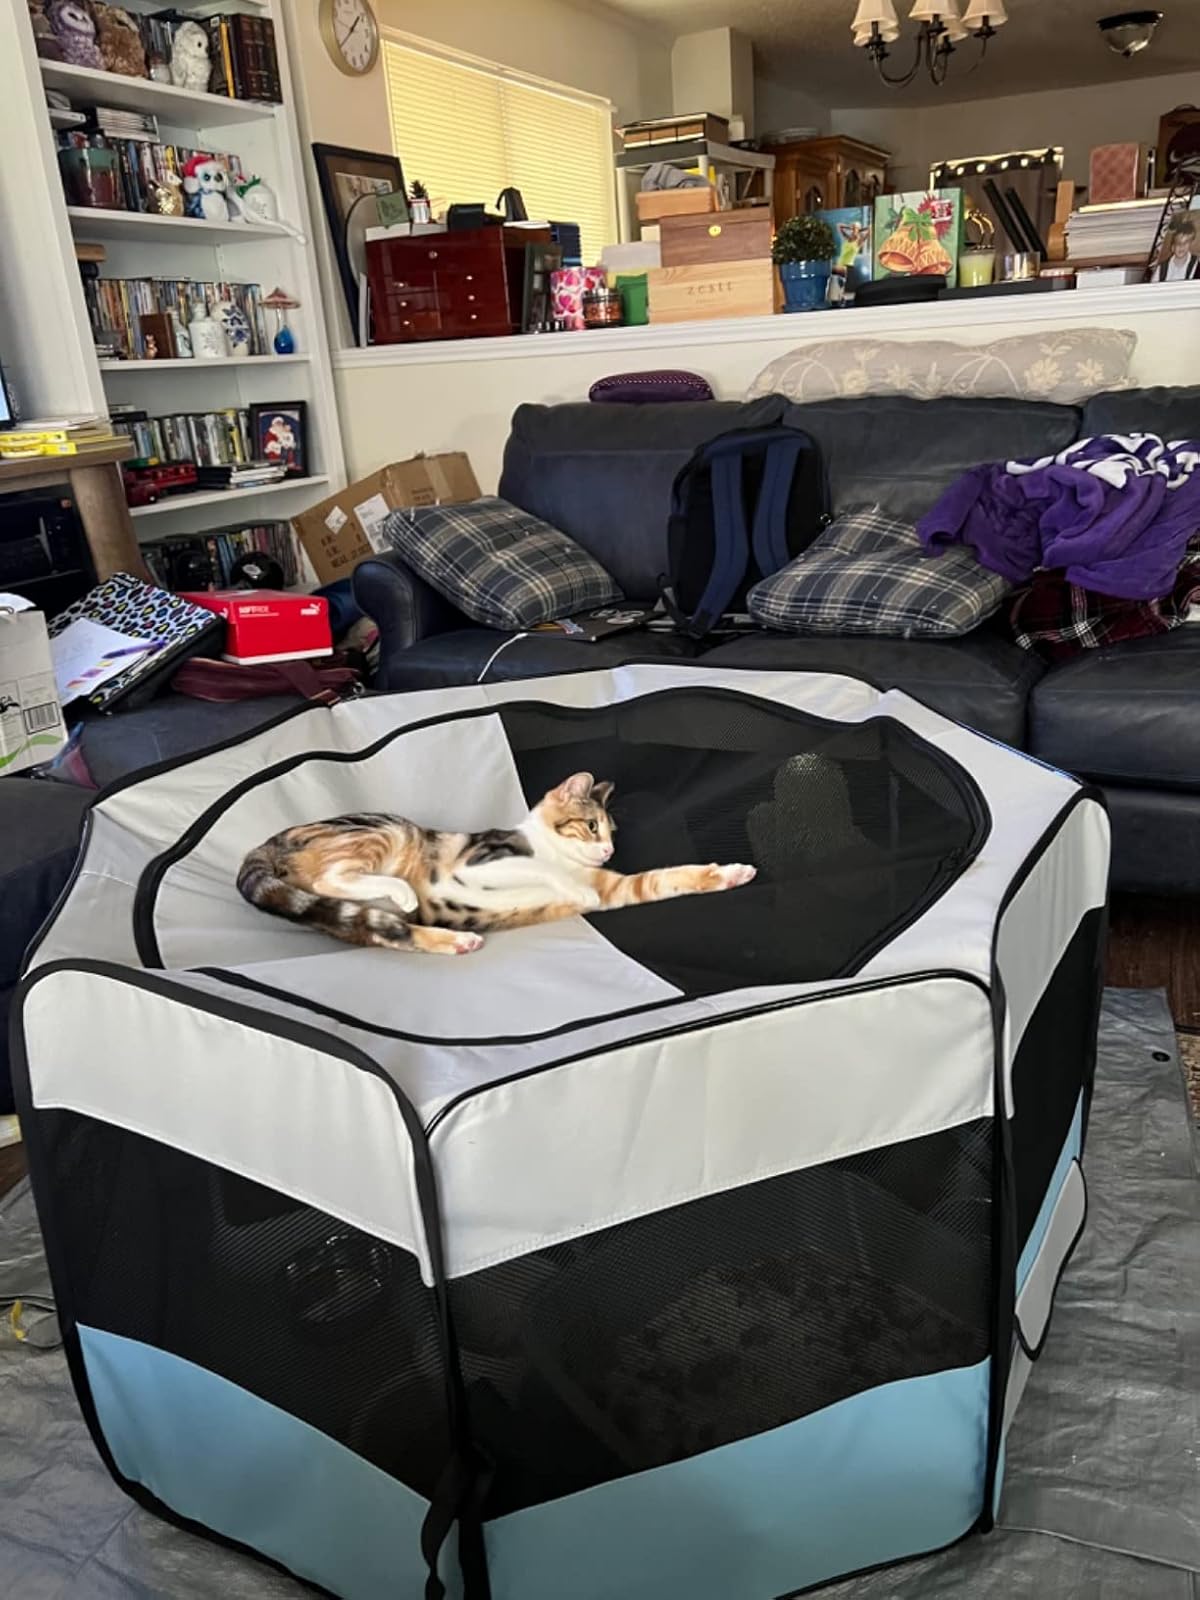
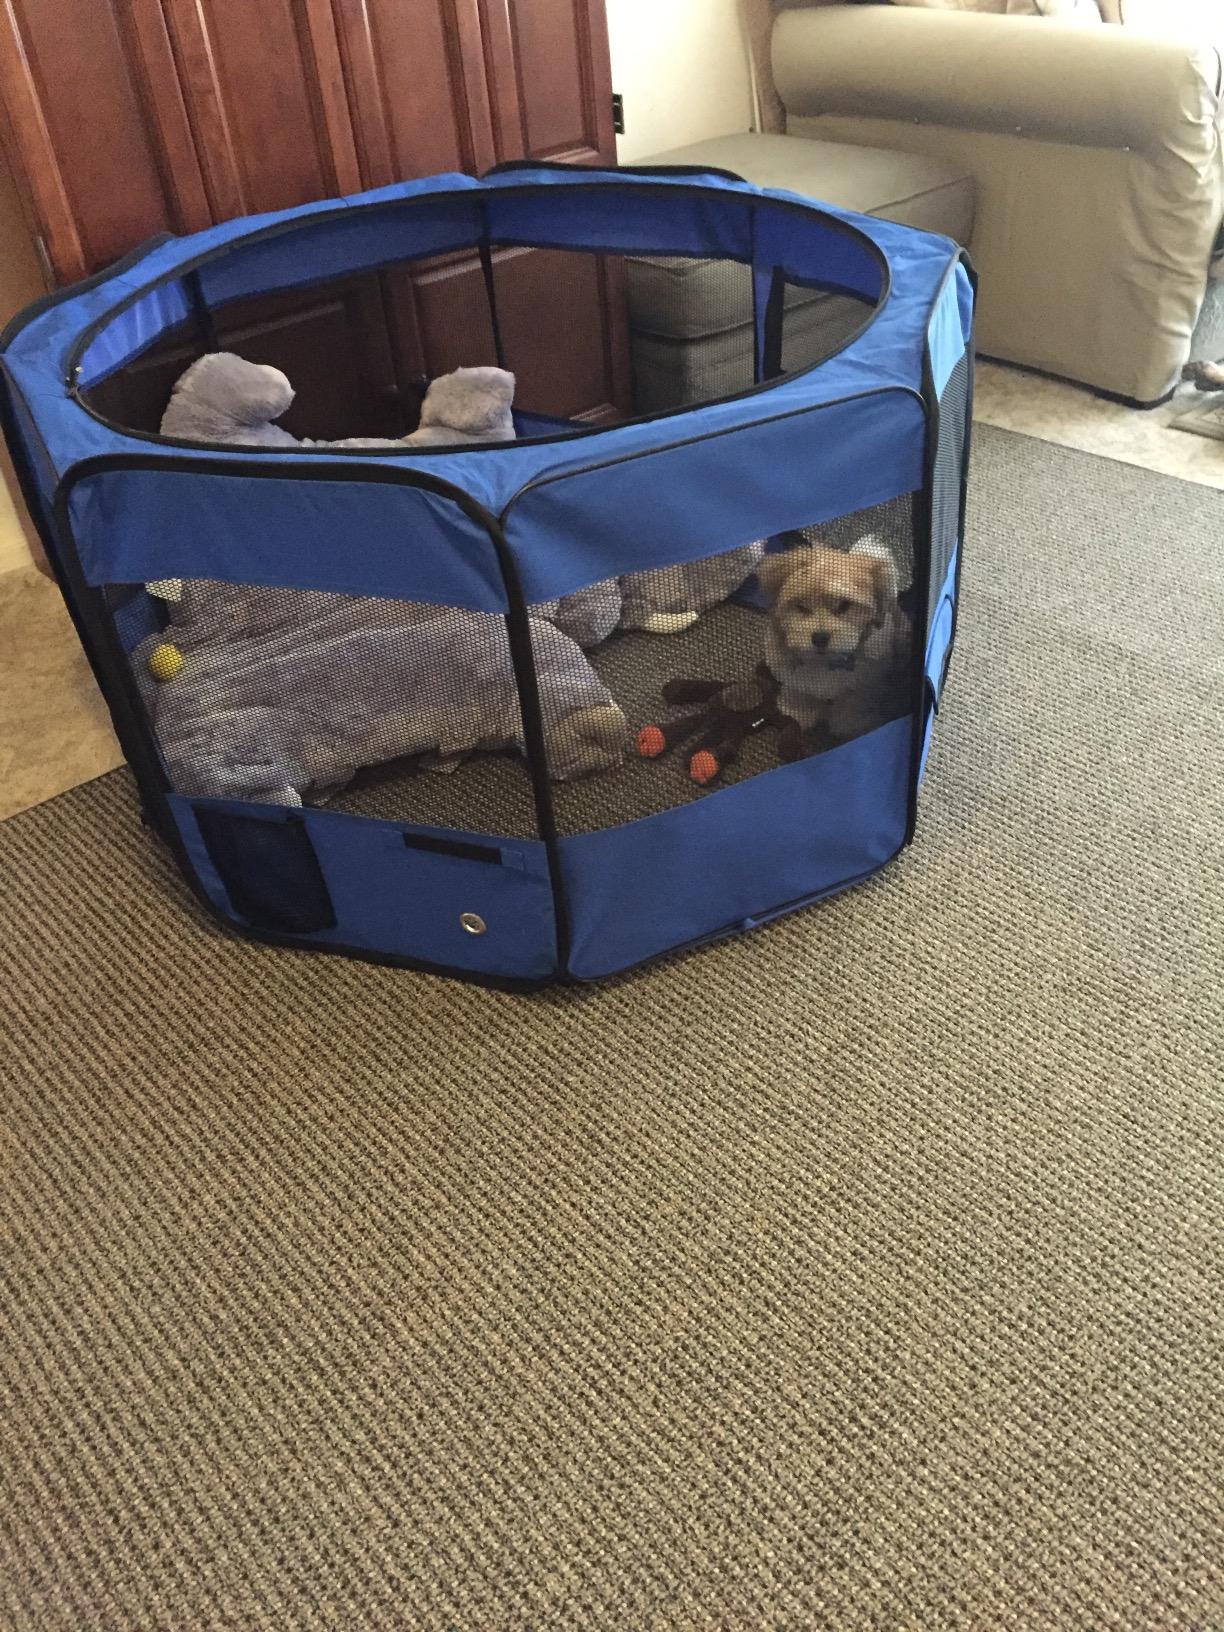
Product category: items_kennel
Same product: no